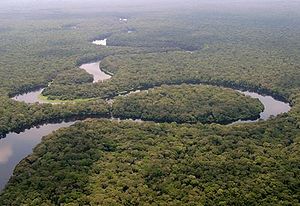
Salonga nationalpark
Lulilakafloden snor sig gennem nationalparken
Salonga nationalpark er et verdensarvsområde i Demokratiske Republik Congo, beliggende midt i landet, i Congoflodens nedbørsområde, i provinserne Equateur, Bandudu og Kasaï Occidental.